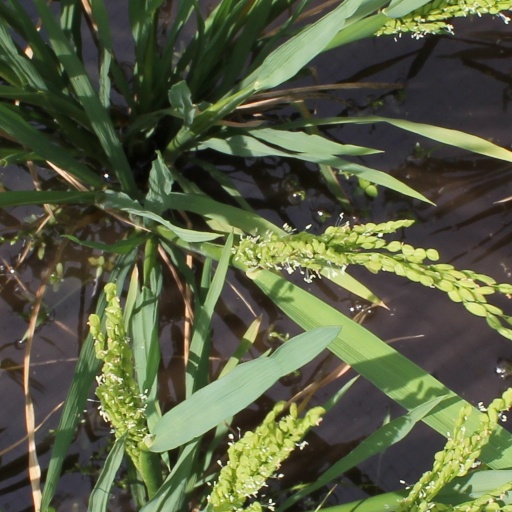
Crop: rice